Diphilus

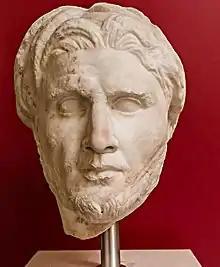
Portrait of the poet Diphilus, a Roman copy from the early 1st century

Diphilus (Greek: Δίφιλος), of Sinope, was a poet of the new Attic comedy and a contemporary of Menander (342–291 BC). He is frequently listed together with Menander and Philemon, considered the three greatest poets of New Comedy. He was victorious at least three times at the Lenaia, placing him third before Philemon and Menander. Although most of his plays were written and acted at Athens he died at Smyrna. His body was returned and buried in Athens.